Antimonumento +43

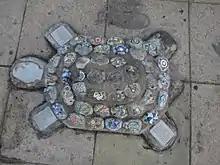
The concrete turtle that was erected five years later

The sculpture became the first "antimonumento" to be installed in Mexico and since then multiple guerrilla-like memorials have been erected there. A similar work was installed by the Government of Acapulco, Guerrero, to commemorate the fifth anniversary of the kidnappings.